Ceramic capacitor

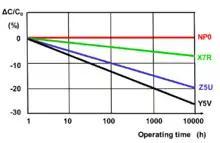
Aging of different Class 2 ceramic capacitors compared with NP0-Class 1 ceramic capacitor

In ferroelectric class 2 ceramic capacitors capacitance decreases over time. This behavior is called "aging". Aging occurs in ferroelectric dielectrics, where domains of polarization in the dielectric contribute to total polarization. Degradation of the polarized domains in the dielectric decreases permittivity over time so that the capacitance of class 2 ceramic capacitors decreases as the component ages.